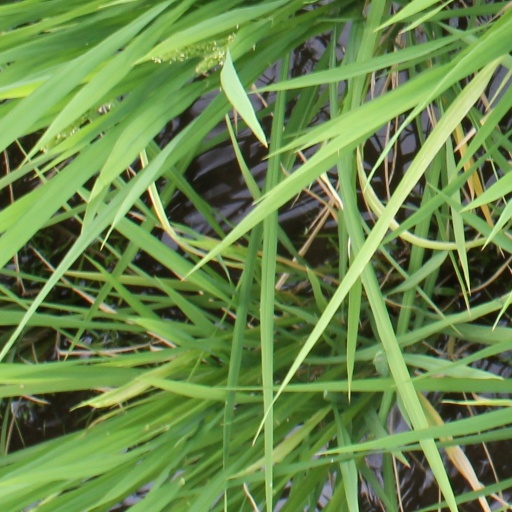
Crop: rice